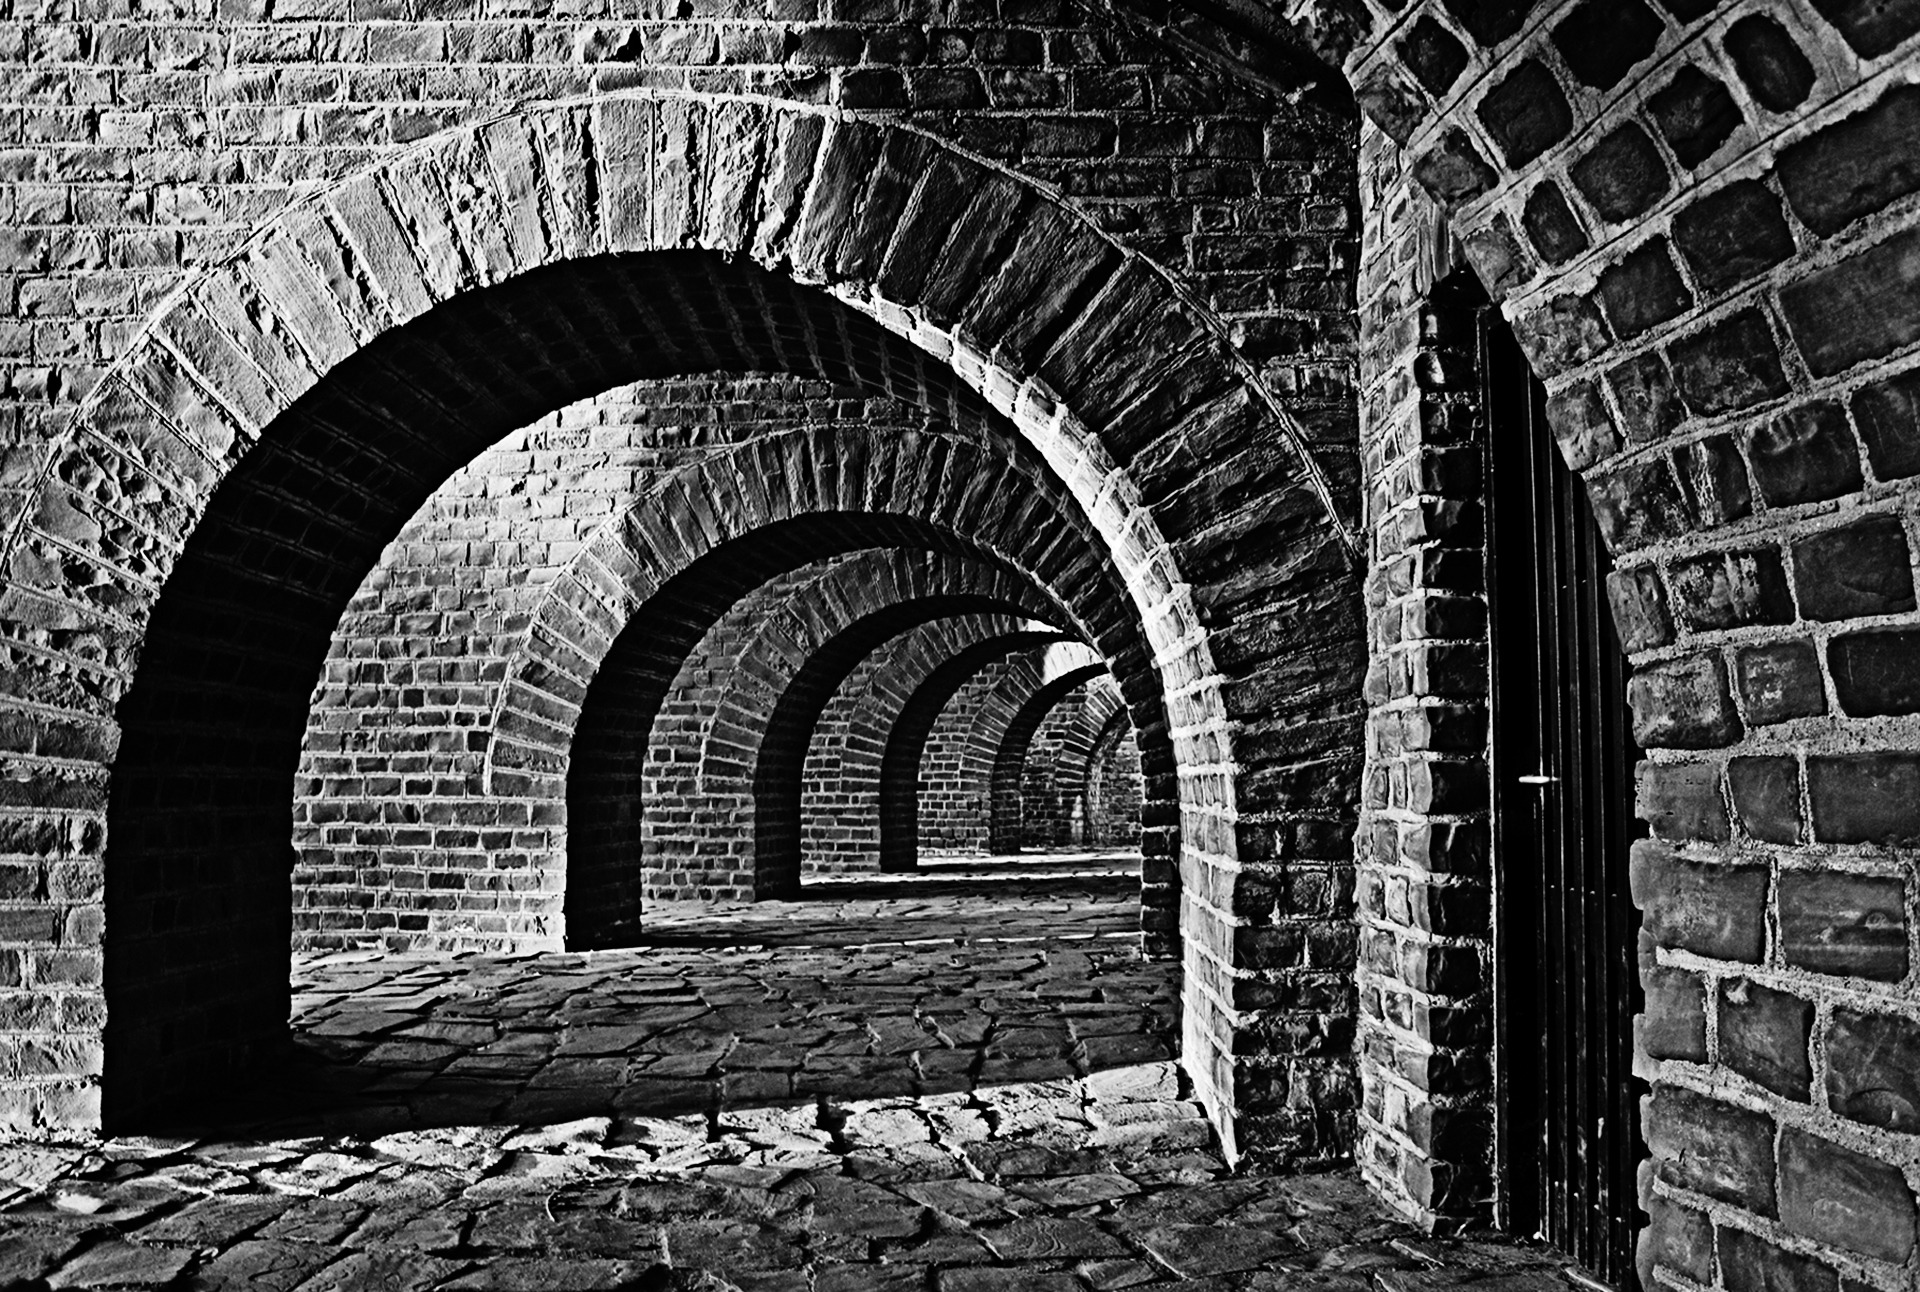
black and white, wall, tunnel, arch, black, monochrome, brick, ruins, infrastructure, arches, symmetry, xanten, vaulted cellar, monochrome photography